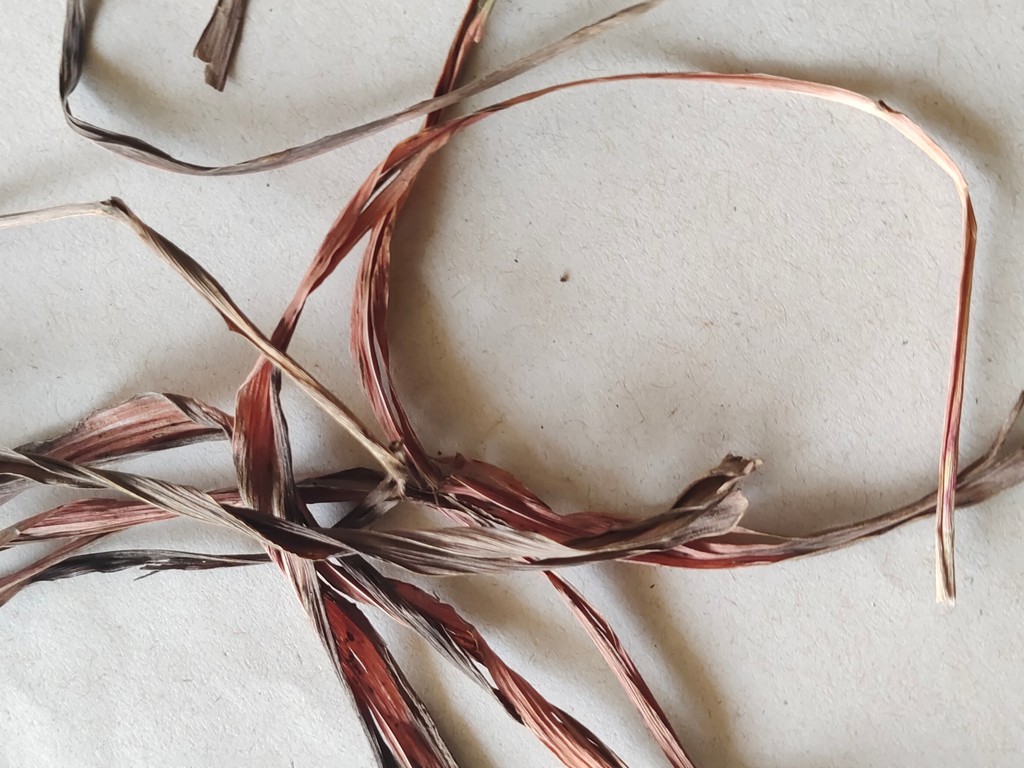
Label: Dried